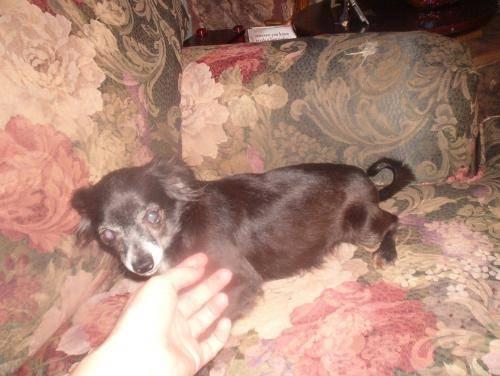
dog